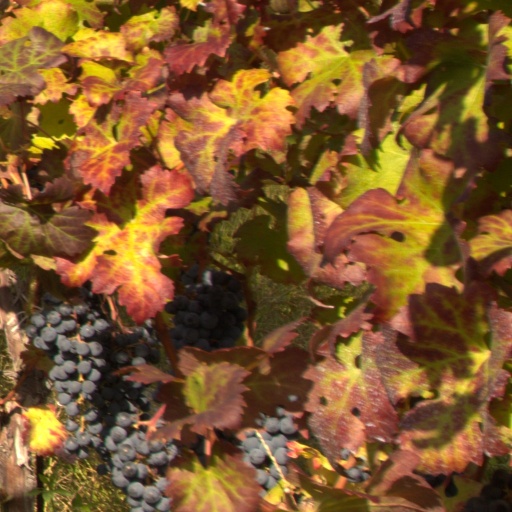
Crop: grape